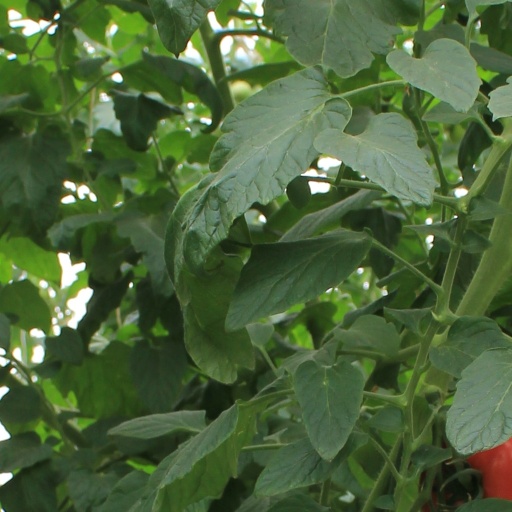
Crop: tomato